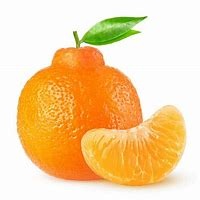
Label: mandarine